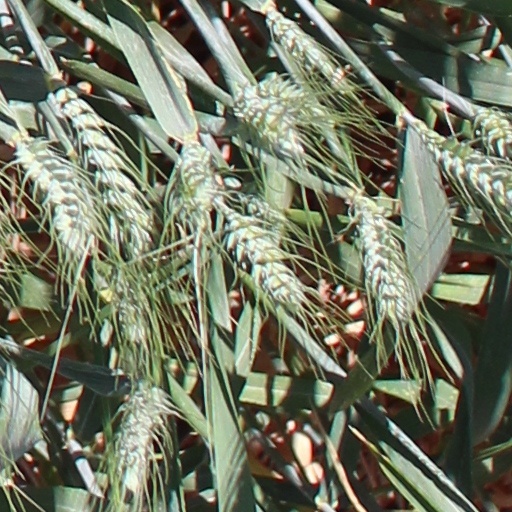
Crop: wheat